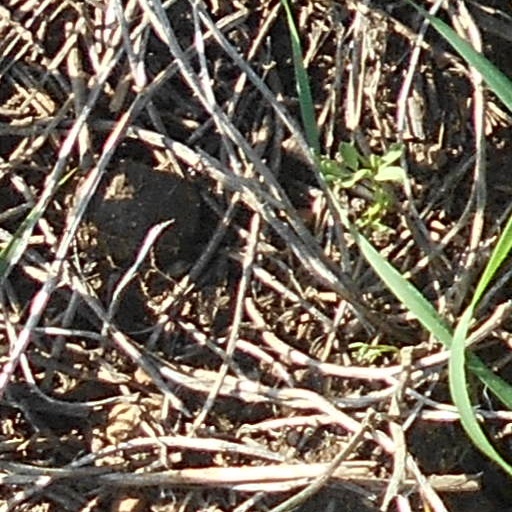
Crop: wheat